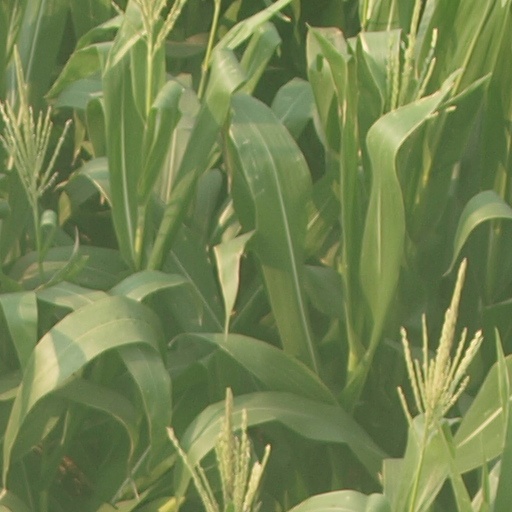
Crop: maize; corn